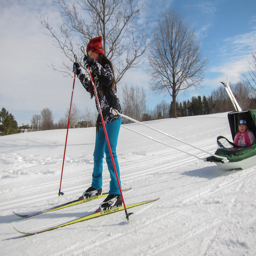
A man riding skis while holding two ski poles.
A person skiing and pulling a child behind
A person on skis pulling along a baby in a sled.
A woman on skis pulling a young child behind her
A skier in blue pants pulling along a kid in pink.